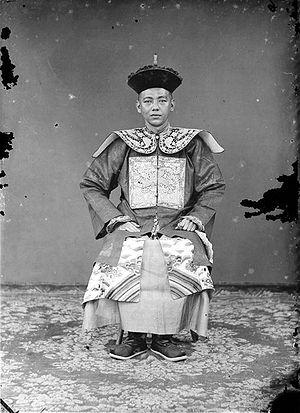
Java oriental est une province d'Indonésie située dans l'est de l'île de Java. Elle est bordée à l'ouest par la province de Java central, au nord par la mer de Java, à l'est par le détroit de Bali et au sud par l'océan Indien. Sa capitale est Surabaya.